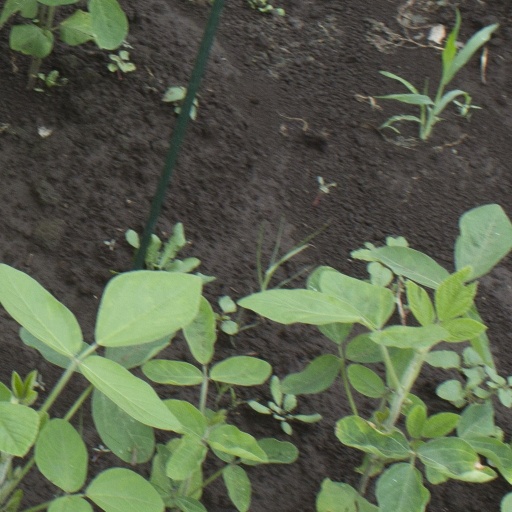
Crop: soybean